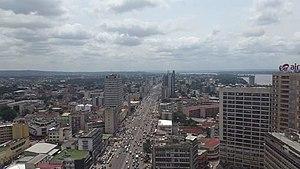
Kinshasa, appelée Léopoldville ou Leopoldstad de 1881 à 1966, est la capitale et la plus grande ville de la république démocratique du Congo ; elle s’étend sur 9 965 km². Avec une population estimée en 2020 à 14,3 millions d'habitants, son agglomération urbaine est la troisième la plus peuplée d'Afrique après Le Caire et Lagos, et constitue la plus grande agglomération francophone du monde, en ayant dépassé celle de Paris dans les années 2010, et figure parmi les agglomérations les plus peuplées au monde. Située sur la rive sud du fleuve Congo, au niveau du Pool Malebo, elle fait face à la capitale de la République du Congo, Brazzaville. Les limites de la ville étant très étendues, plus de 90 % de sa superficie sont des espaces ruraux ou forestiers ; les parties urbanisées se trouvent à l'ouest du territoire. Kinshasa a le statut administratif de ville et constitue l'une des 26 provinces du pays. Ses habitants sont nommés les Kinois.
La République démocratique du Congo est un pays d'Afrique centrale. C'est le quatrième pays le plus peuplé d'Afrique ainsi que le pays francophone le plus peuplé.